Seattle SuperSonics relocation to Oklahoma City

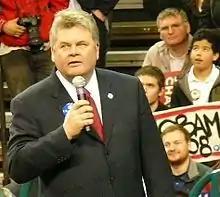
After the sale of the SuperSonics, Seattle Mayor Greg Nickels pledged he would fight to keep the team from moving to Oklahoma City.

In 2001, ownership of the Seattle SuperSonics was transferred from Barry Ackerley to Starbucks CEO Howard Schultz. In the next five years, the team suffered heavy financial losses due to Schultz's plan to sell, which led him to seek funding from the Washington State Legislature for a newer, more modern arena in the Puget Sound region to replace KeyArena at Seattle Center. On July 18, 2006, the Basketball Club of Seattle, led by Schultz, sold the SuperSonics and its sister team, the Women's National Basketball Association (WNBA)'s Seattle Storm, after failing to persuade the city of Seattle to fund a $220 million expansion of KeyArena. KeyArena, remodeled in 1995, was the NBA's smallest venue, with a seating capacity of 17,072. After failing to find a local ownership group to buy the team, Schultz talked to ownership groups from Kansas City, St. Louis, Las Vegas, San Jose and Anaheim before agreeing to sell the team to an ownership group from Oklahoma City, which pursued an NBA franchise after hosting the New Orleans Hornets franchise for two seasons as the city of New Orleans rebuilt from Hurricane Katrina. The sale to Clay Bennett's ownership group for $350 million was approved by NBA owners on October 24, 2006. Terms of the sale required the new owners to "use good-faith best efforts" for 12 months to secure a new arena lease or venue in the Seattle metropolitan area. Further complicating matters, the voters of Seattle passed Initiative 91, a measure that virtually prohibited the use of public money on sporting arenas. This lack of government financial support for the team, combined with earlier losses under recent ownership groups, "likely doomed the Sonics' future in the city", a local newspaper wrote.